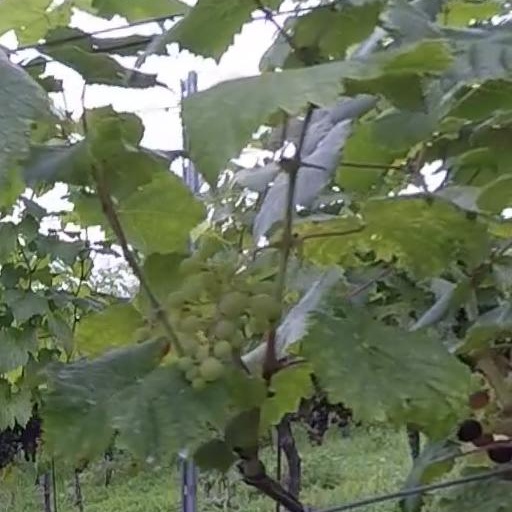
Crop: grape